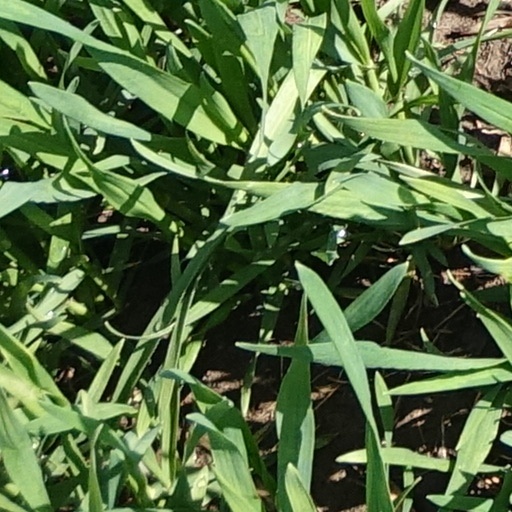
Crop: wheat